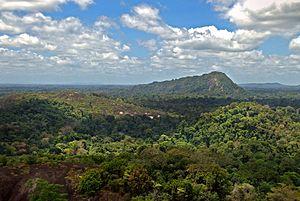
Cet article recense les sites inscrits au patrimoine mondial au Suriname.
La Réserve naturelle du Suriname central est inscrite depuis 2000, au patrimoine mondial de l'UNESCO pour son immense forêt primaire tropicale au centre-ouest du Suriname.
Les forêts humides guyanaises forment une écorégion terrestre définie par le Fonds mondial pour la nature, qui appartient au biome des forêts de feuillus humides tropicales et subtropicales de l'écozone néotropicale. Elle se situe au Nord-Est de l'Amérique du Sud entre le bassin de l'Amazone et celui de l'Orénoque, et recouvre la majorité de la région des « Guyanes ».